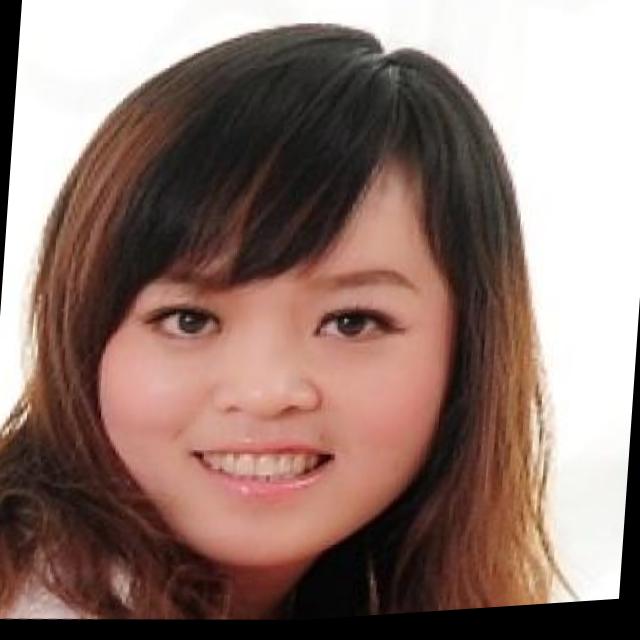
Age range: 21-44